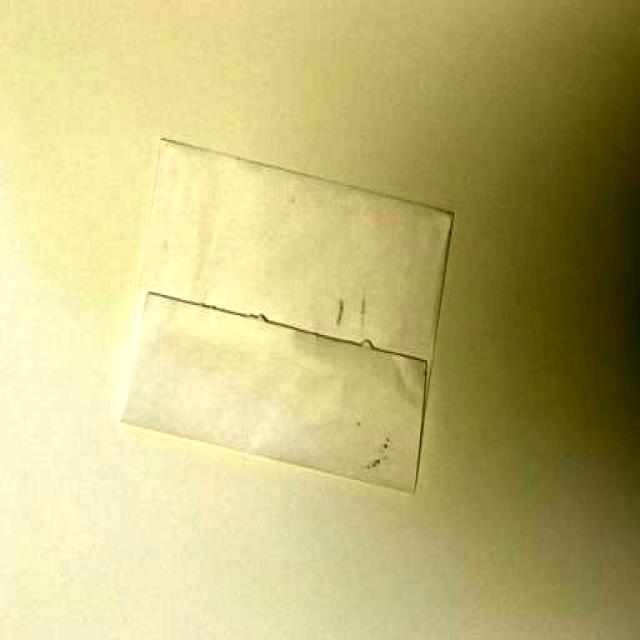
Label: Paper